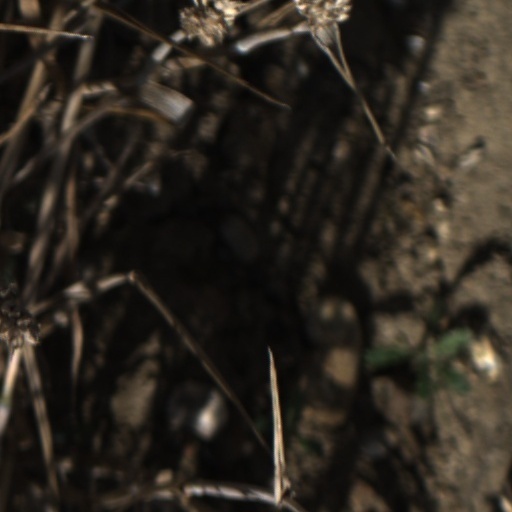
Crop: wheat